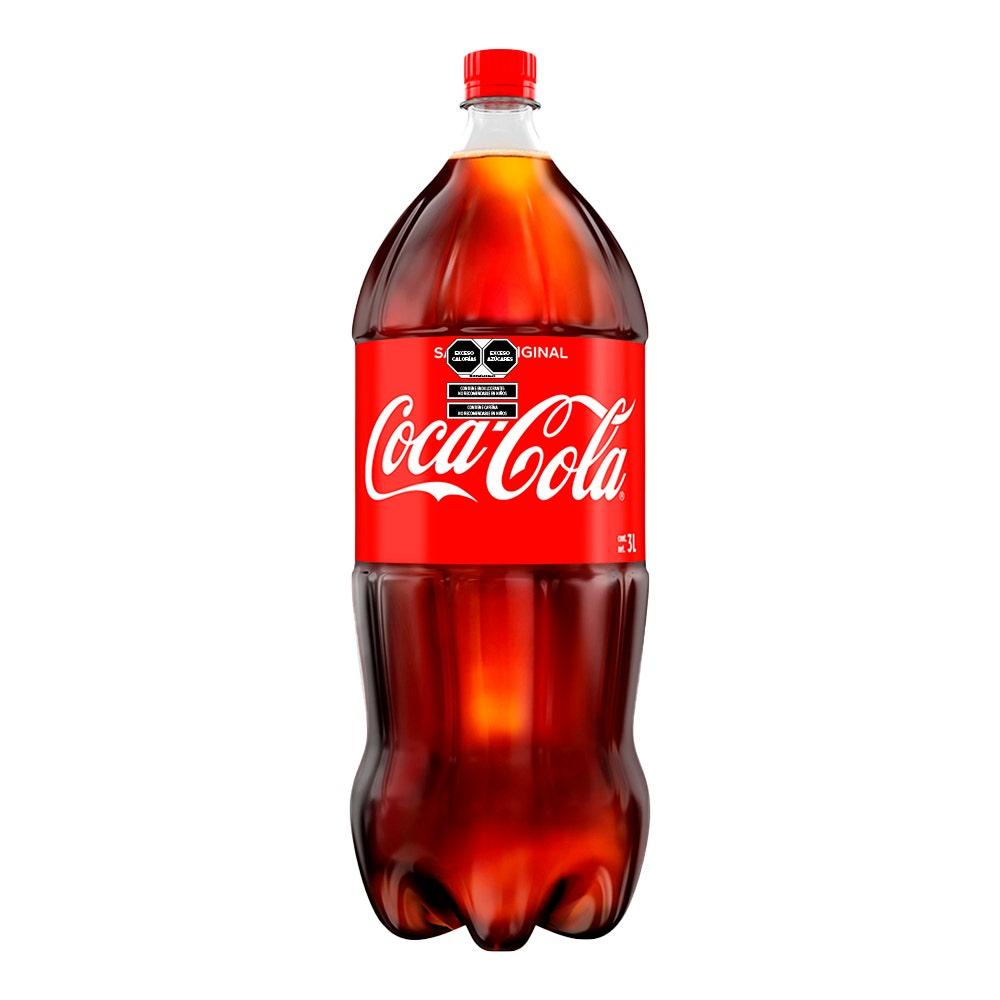
A Coca-Cola soda in a 3-liters plastic bottle